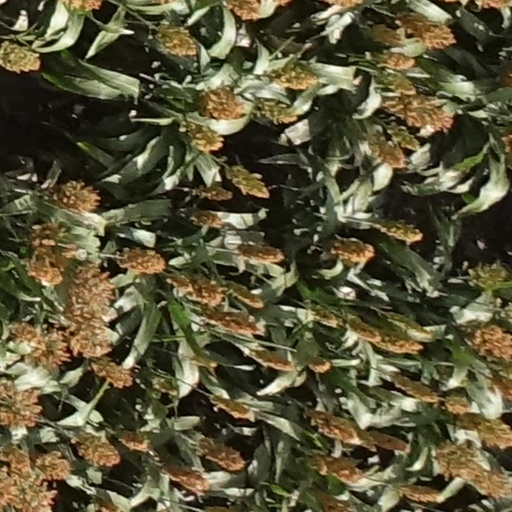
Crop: sorghum